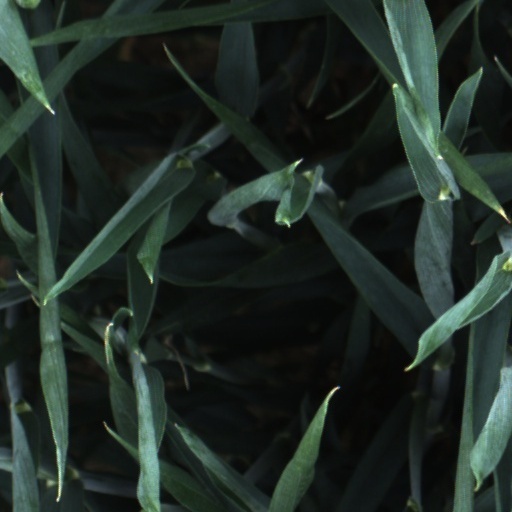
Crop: wheat